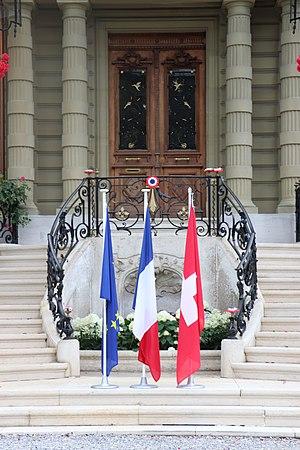
France Suisse
L'ambassade de France constitue la représentation diplomatique de la République française auprès de la Confédération Suisse. Elle est également accréditée auprès de la principauté du Liechtenstein. L’ambassade de France se situe à Berne, « ville fédérale » suisse. M. Frédéric Journès y représente la France en qualité d’ambassadeur depuis août 2019. L’ambassade de France à Berne ne possède pas de service consulaire : les consulats généraux français pour la Suisse et le Liechtenstein se trouvent à Genève et à Zurich.